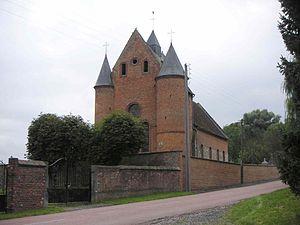
La paroisse du Pays de Guise - Notre Dame de la Salette est une circonscription administrative de l'église catholique de France, subdivision du diocèse de Soissons, Laon et Saint-Quentin.
Le nombre, la spécificité et l'intérêt des églises fortifiées de Thiérache dans l'Aisne, principalement, mais aussi dans les Ardennes sont tels que, si plusieurs ouvrages leur ont été consacrés, les Offices de tourisme de ces deux départements ne proposent pas moins, en 2006 par exemple, de 4 à 6 circuits touristiques :
Malzy est une commune française située dans le département de l'Aisne, en région Hauts-de-France.